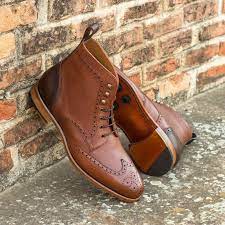
Label: Brogue